Stove

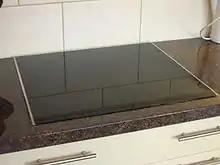
Top view of an induction cooktop

The earliest reported use of gas for cooking, according to the Gas Museum in Leicester, England, was by a Moravian called Zachaus Winzler in 1802. However, the first commercially produced gas stove, invented by Englishman James Sharp, did not enter the market until 1834. By the end of the century, the stoves became popular because they were easier to control and required less maintenance than wood or coal stoves.